Wolfson Children's Hospital

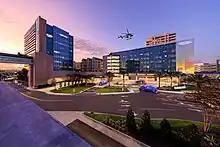
Wolfson Children's Hospital

The Drew Bradbury Center for Children's Rehabilitation Services opened in June 2006. The center is named in memory of a cystic fibrosis patient who died in 1994. Larry Freeman, the hospital's administrator since 1976, retired in December 2010. During Freeman's 34-year-tenure, Wolfson Children's grew into a 180-bed regional facility treating children from more than 40 countries. Michael D. Aubin, the founding administrator and CEO of St. Joseph's Children's Hospital in Tampa, Florida, succeeds Freeman on Jan. 1, 2011.